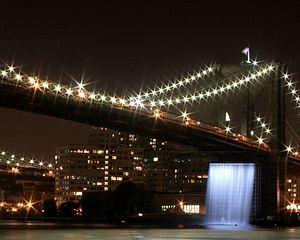
New York City Waterfalls est un projet d'art public de l'artiste Olafur Eliasson, en collaboration avec le Public Art Fund. Il se compose de quatre cascades artificielles placées autour de New York le long de l'East River. Le plus célèbre était le pont de Brooklyn dans le bas de Manhattan. Avec 15,5 millions de dollars, il s'agit du projet d'art public le plus coûteux depuis l'installation de The Gates à Central Park par Christo et Jeanne-Claude. Les chutes d'eau ont officiellement commencé à couler le 26 juin 2008. Elles ont fonctionné de 7 h à 22 h, jusqu'au 13 octobre 2008. Elles mesuraient 30 mètres de haut et se déversaient au rythme de 132 m3 par minute.